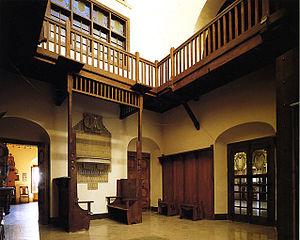
Rafael Masó i Valentí, né le 16 août 1880 à Gérone et mort le 13 juillet 1935 dans la même ville, est un architecte espagnol de Catalogne.